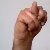
The image shows a hand gesture representing the letter 'N' in Indian Sign Language.